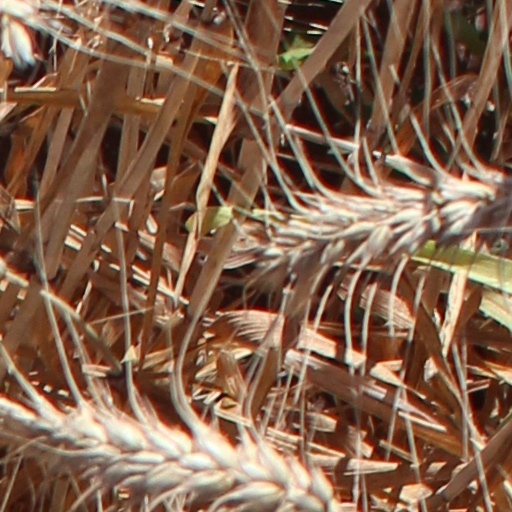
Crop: wheat